Genelia D'Souza

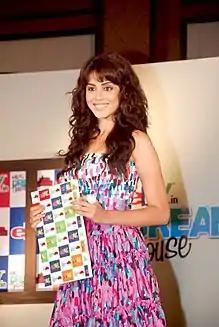
D'Souza at the eBay "Dream House" launch, in 2010

D'Souza is deeply religious and says that she regularly attends Sunday Mass at St. Anne's Parish (Bandra), and whenever the family is home, a part of their evening is reserved for saying the rosary together. In an interview with "The Times of India", she comments, "I keep a Novena every Wednesday at St. Michael's Church in Mahim." In an interview with "Daily News and Analysis", she said, "My communication with God is conversational, [...] I'm God's favourite child; I believe that God has always been kind to me."